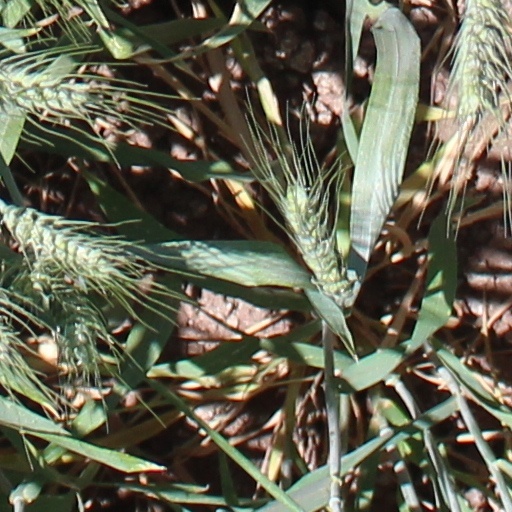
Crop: wheat